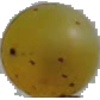
Label: white_grape